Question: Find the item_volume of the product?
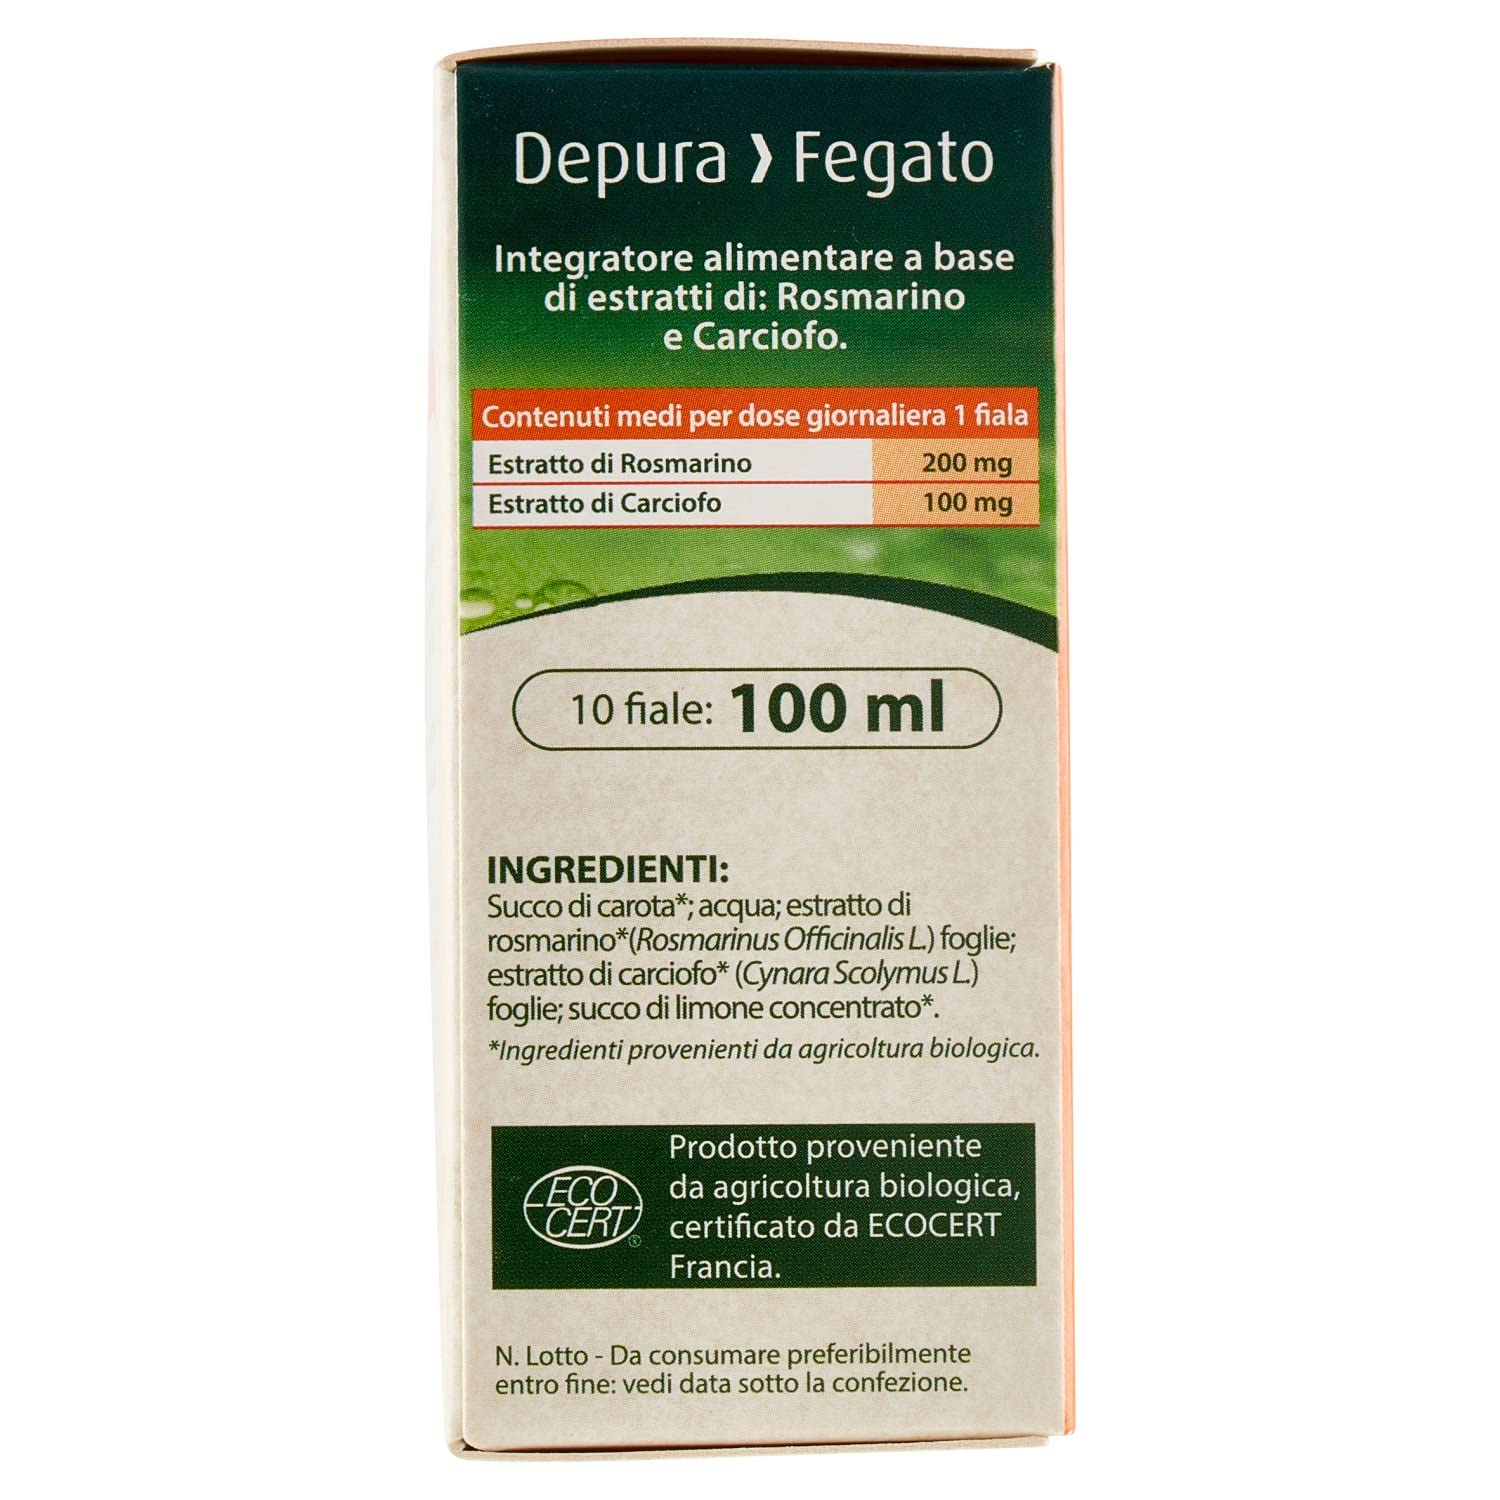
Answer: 100.0 millilitre